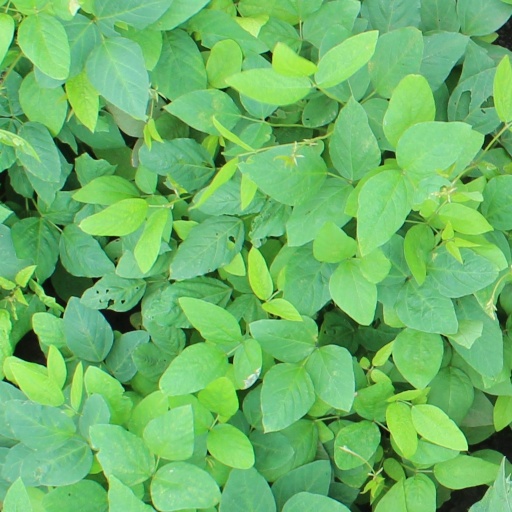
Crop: soybean